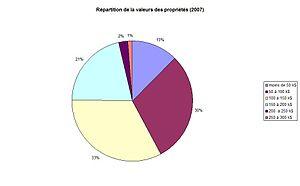
Répartition de la valeur des propriétés à Dudley (Géorgie, Etats-Unis) en 2007
Dudley est une ville du comté de Laurens, Géorgie, États-Unis. Sa population s'élevait à 524 habitants lors du recensement de juillet 2008. Elle fait partie de la zone statistique micropolitaine de Dublin.